World's Columbian Exposition

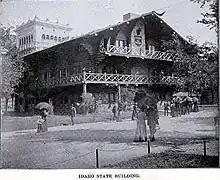
Idaho Building

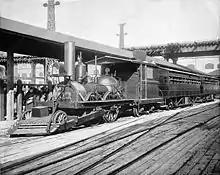
"John Bull" on display at the exposition.

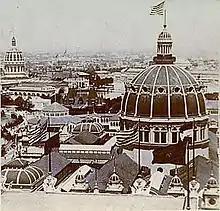
White City

The World's Columbian Exposition was the first world's fair with an area for amusements that was strictly separated from the exhibition halls. This area, developed by a young music promoter, Sol Bloom, concentrated on Midway Plaisance and introduced the term "midway" to American English to describe the area of a carnival or fair where sideshows are located.